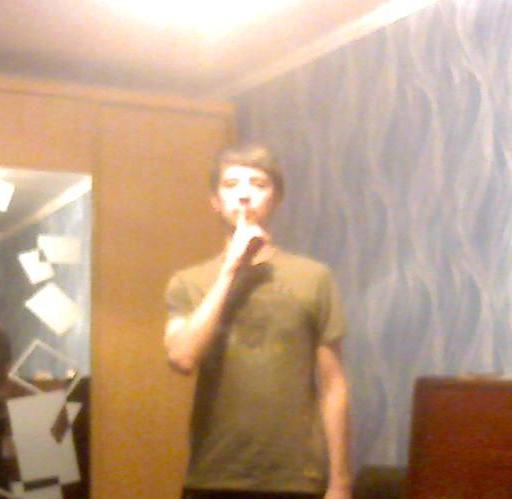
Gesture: mute